St David's Uniting Church

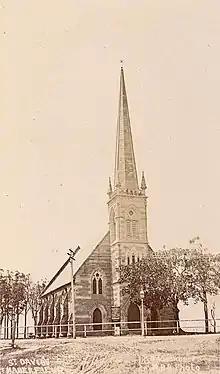
St David's with its spire

The "Town and Country Journal" correspondent was mistaken about the material used for the spire. It was in fact 'hollow and made of metal sheets supported by a stiff iron rod running down the centre into the ... tower'. The argument of Belinda Cohen that there was first a wooden spire and then a metal one is based on a misreading of the 1892 article. The spire (demolished in 1915) was surmounted by a weathervane and the four top corners of the tower were decorated with stone obelisks on pillars with stone palisading on each side of the tower.